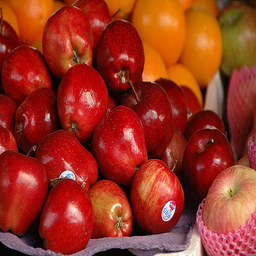
Label: Apple